Texas Fever (novel)

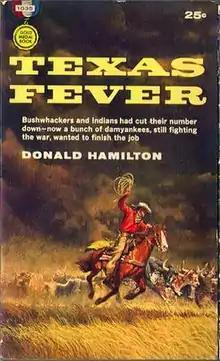
Paperback original

Texas Fever is a western novel by American writer Donald Hamilton.